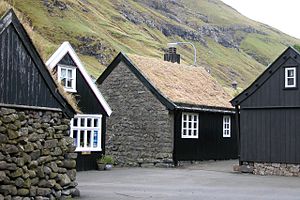
Tjørnuvík
Tjørnuvík er en færøsk bygd med 48 indbyggere. omgivet af høje fjelde på det nordlige Streymoy. Bygden ligger smukt i bunden af en bugt med udsigt til Risin og Kellingin.